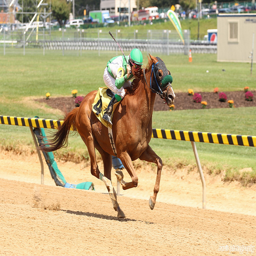
A race horse running down a race track.
A person riding on the back of a brown horse down a race track.
A jockey races his horse down the race track.
A jockey rides a racehorse on the track.
Someone racing a horse on a track